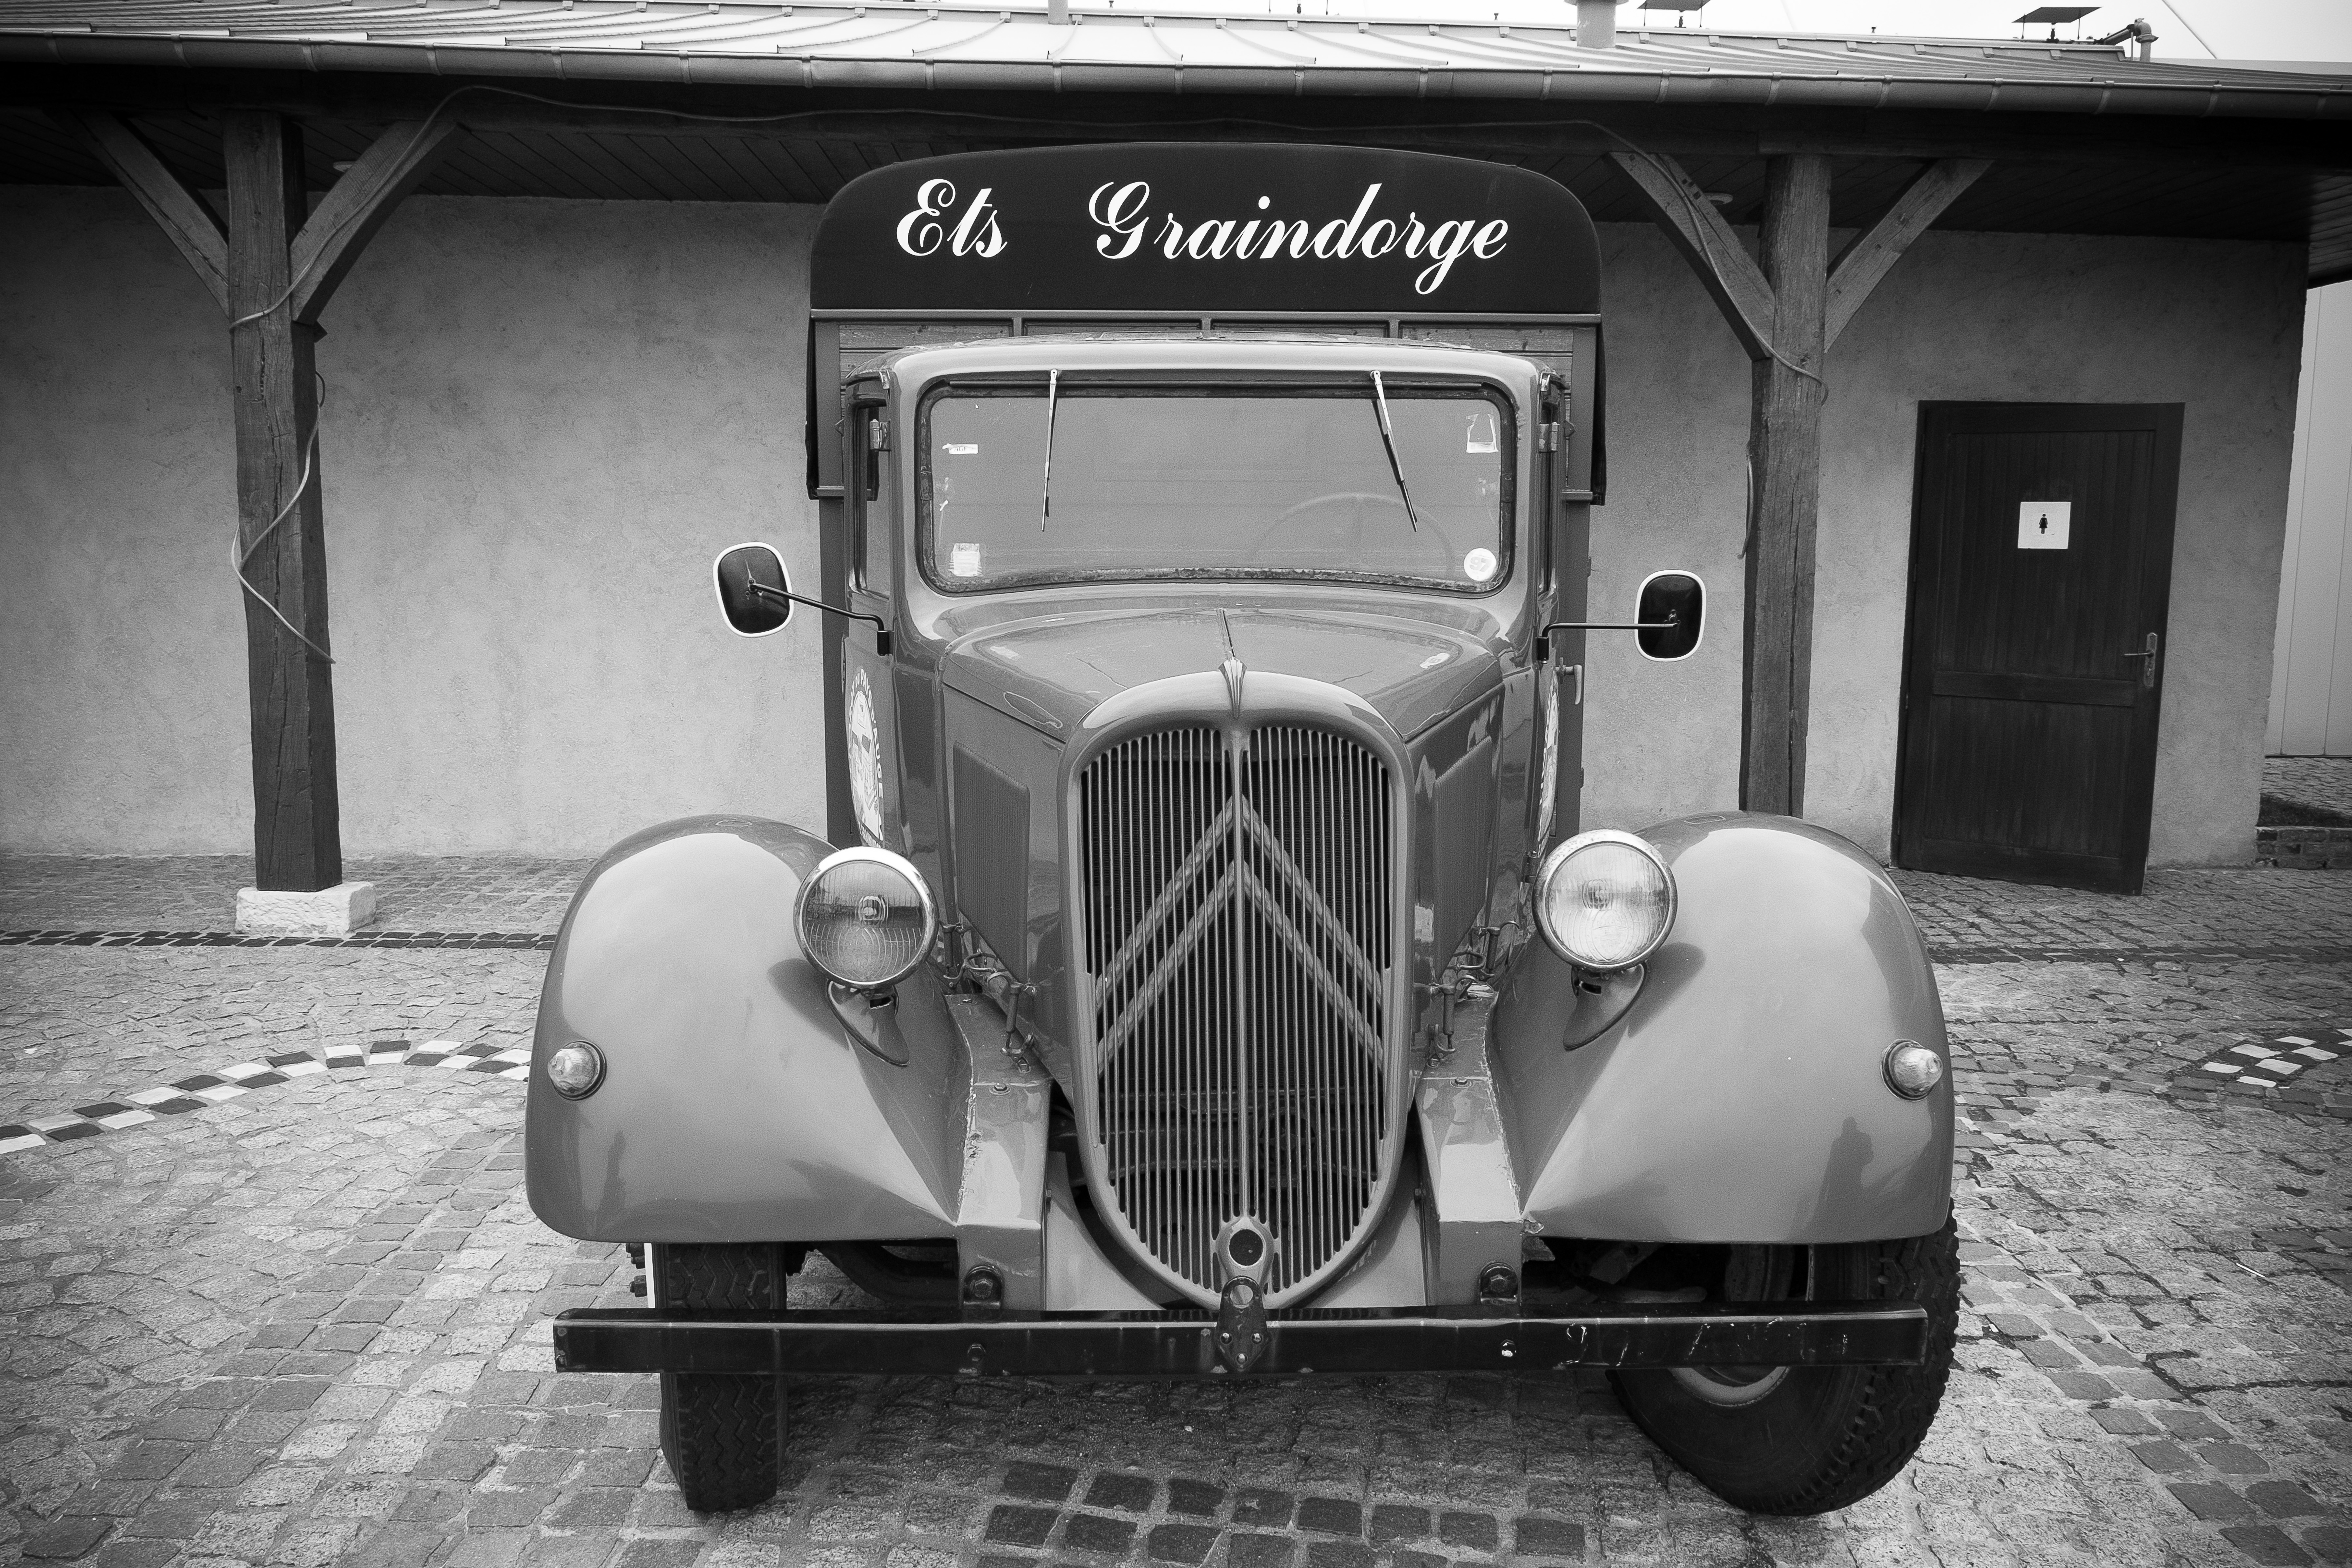
black and white, car, travel, transport, france, fujifilm, vehicle, black, monochrome, motor vehicle, vintage car, bw, blackandwhite, blackwhite, ngc, normandy, classic, fuji, fujixt1, fujix, noireblanc, livarot, antique car, land vehicle, monochrome photography, automobile make, single lens reflex camera, automotive design, luxury vehicle